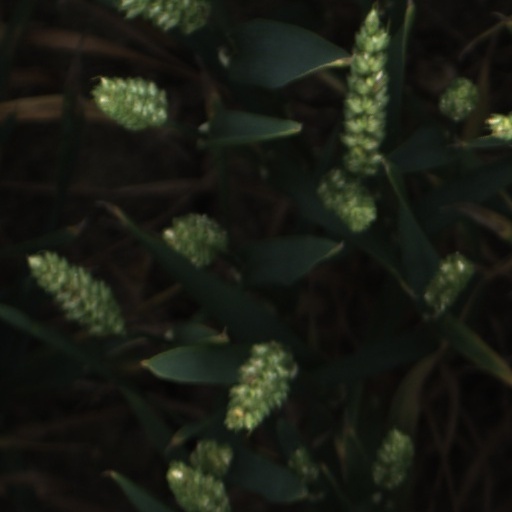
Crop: wheat